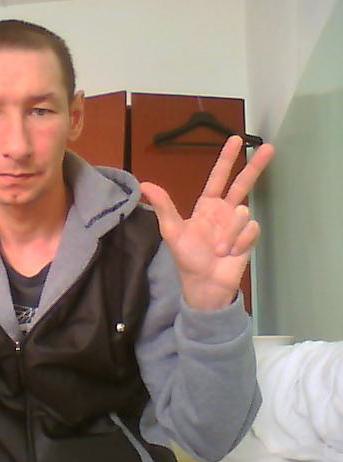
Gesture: three2